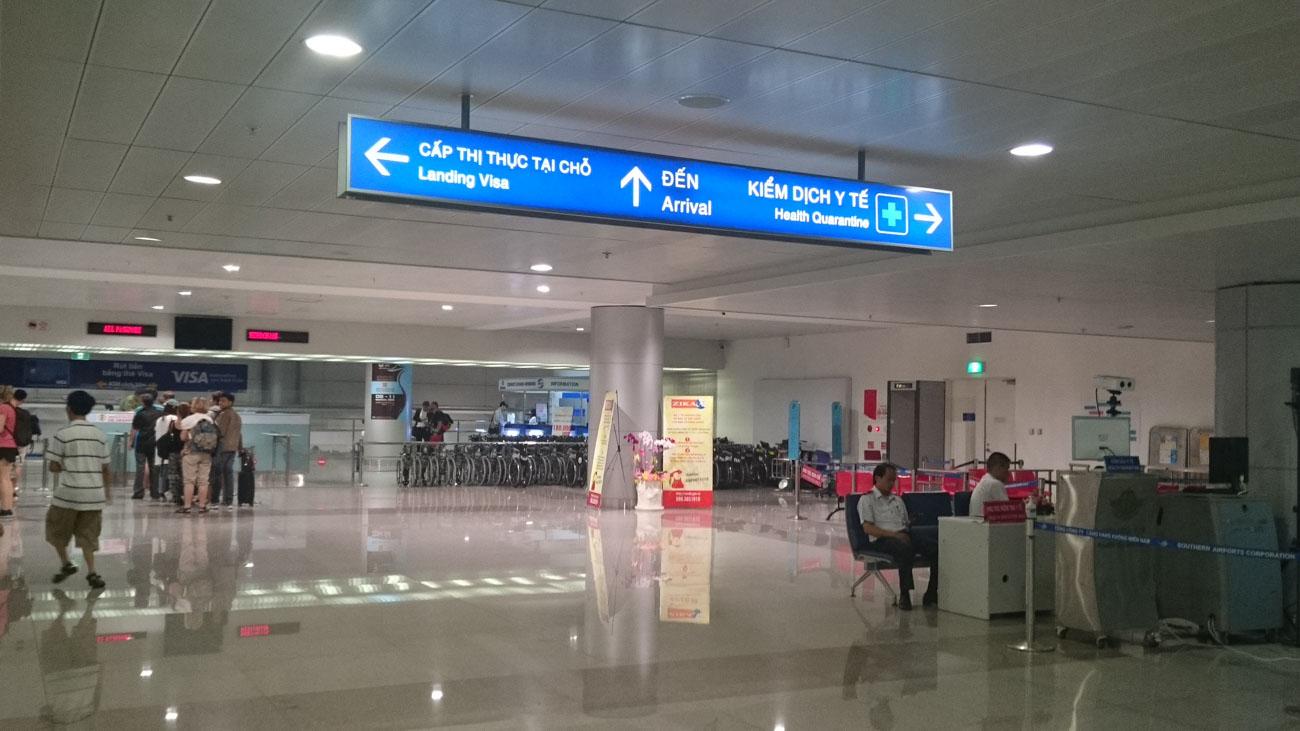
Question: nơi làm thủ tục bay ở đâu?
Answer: đi thẳng